French ironclad Bouledogue

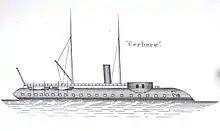
"Cerbère" class

"Bouledogue" was armed with a main battery of two Mle 1870 rifled breech-loading guns in a turret in the bow. The turret sat above a barbette that housed the turret machinery; both had armor thick. The ships were protected by a full-length waterline belt of wrought iron that was thick. The deck armor was thick in "Bouledogue".